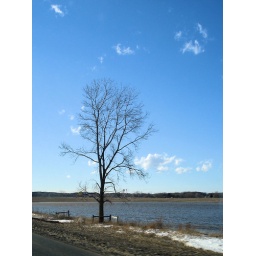
This lake is actually a corn field in London, Ohio ... a lot of water floating around here today ...